1971 Moroccan coup attempt

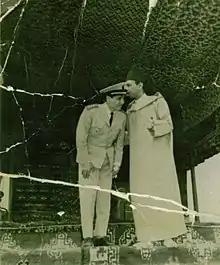
Mohamed Ababou (left), who was later imprisoned for the coup attempt, next to Hassan II at a military parade,

The coup attempt ended on the day it had begun; 158 rebels were killed in cross-fire with loyalists, and 1,081 were captured. The army closed the Port of Casablanca and surrounded the Libyan embassy to prevent any potential escapes.